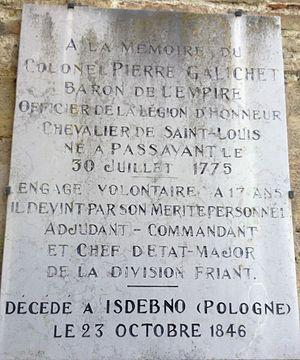
Plaque commemorative du Baron Pierre Galichet a Passavant-en-Argonne
Passavant-en-Argonne est une commune française, située dans le département de la Marne en région Grand Est.